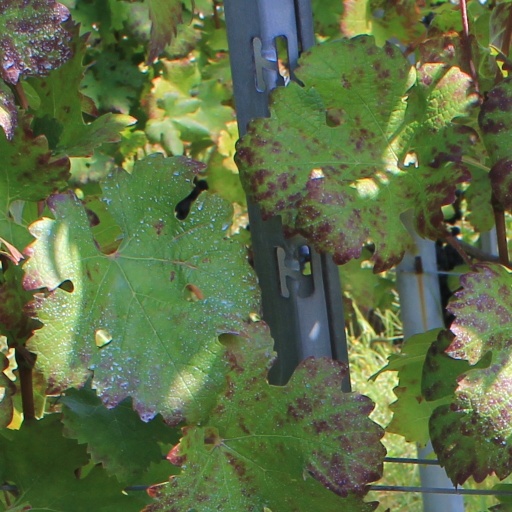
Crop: grape